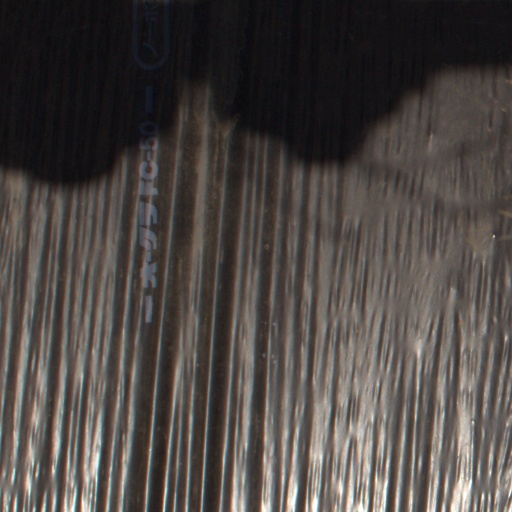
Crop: Jerusalem artichoke